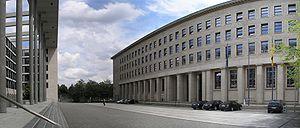
La maison du Werderscher Markt est un bâtiment du centre de Berlin constituant le siège principal de l’office des Affaires étrangères depuis 1999.